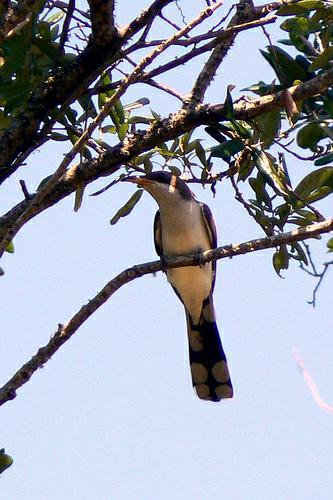
A photo of a yellow billed cuckoo